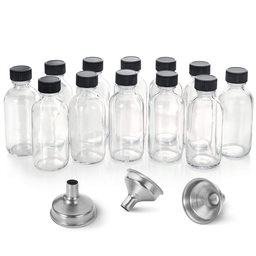
Label: glass